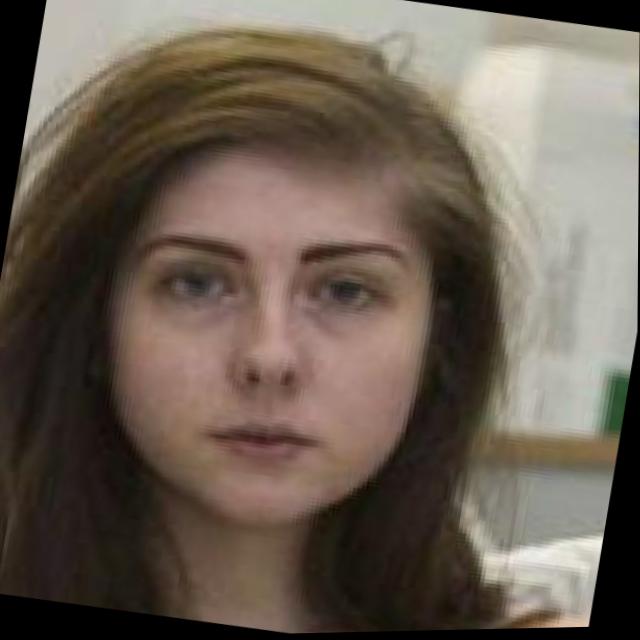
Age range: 13-20